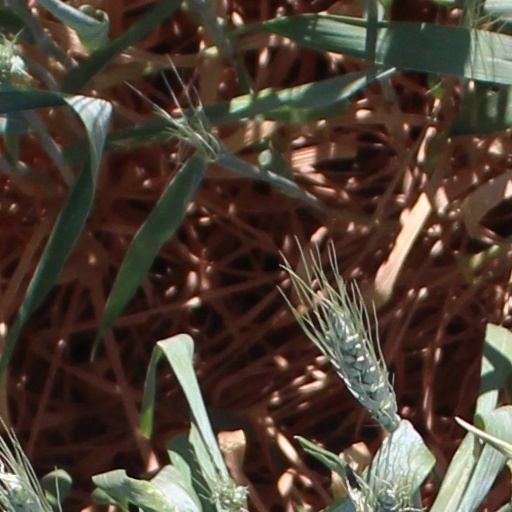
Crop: wheat